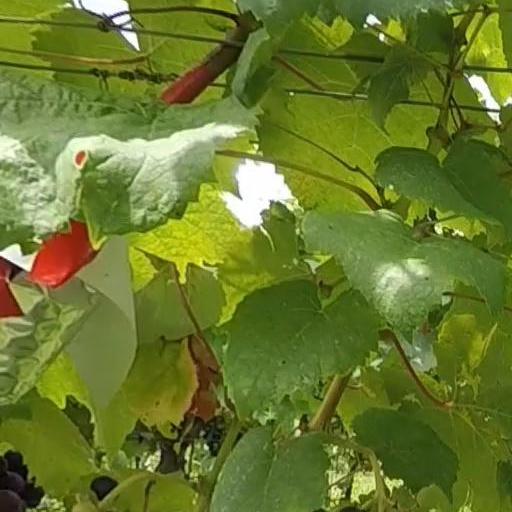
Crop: grape